Talang 2017

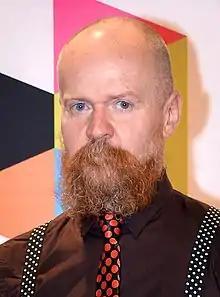
Talang season seven jury member Alexander Bard

Talang 2017 was the seventh season of "Talang", the Swedish version of "Got Talent". Jury for this season are Alexander Bard, David Batra, Kakan Hermansson and LaGaylia Frazier. Presenters are Pär Lernström and Kristina "Keyyo" Petrushina. The season started airing on 18 March 2017 on TV4. The winner was Ibrahim Nasrullayeu, a 17 year old refugee singer from Azerbaijan.